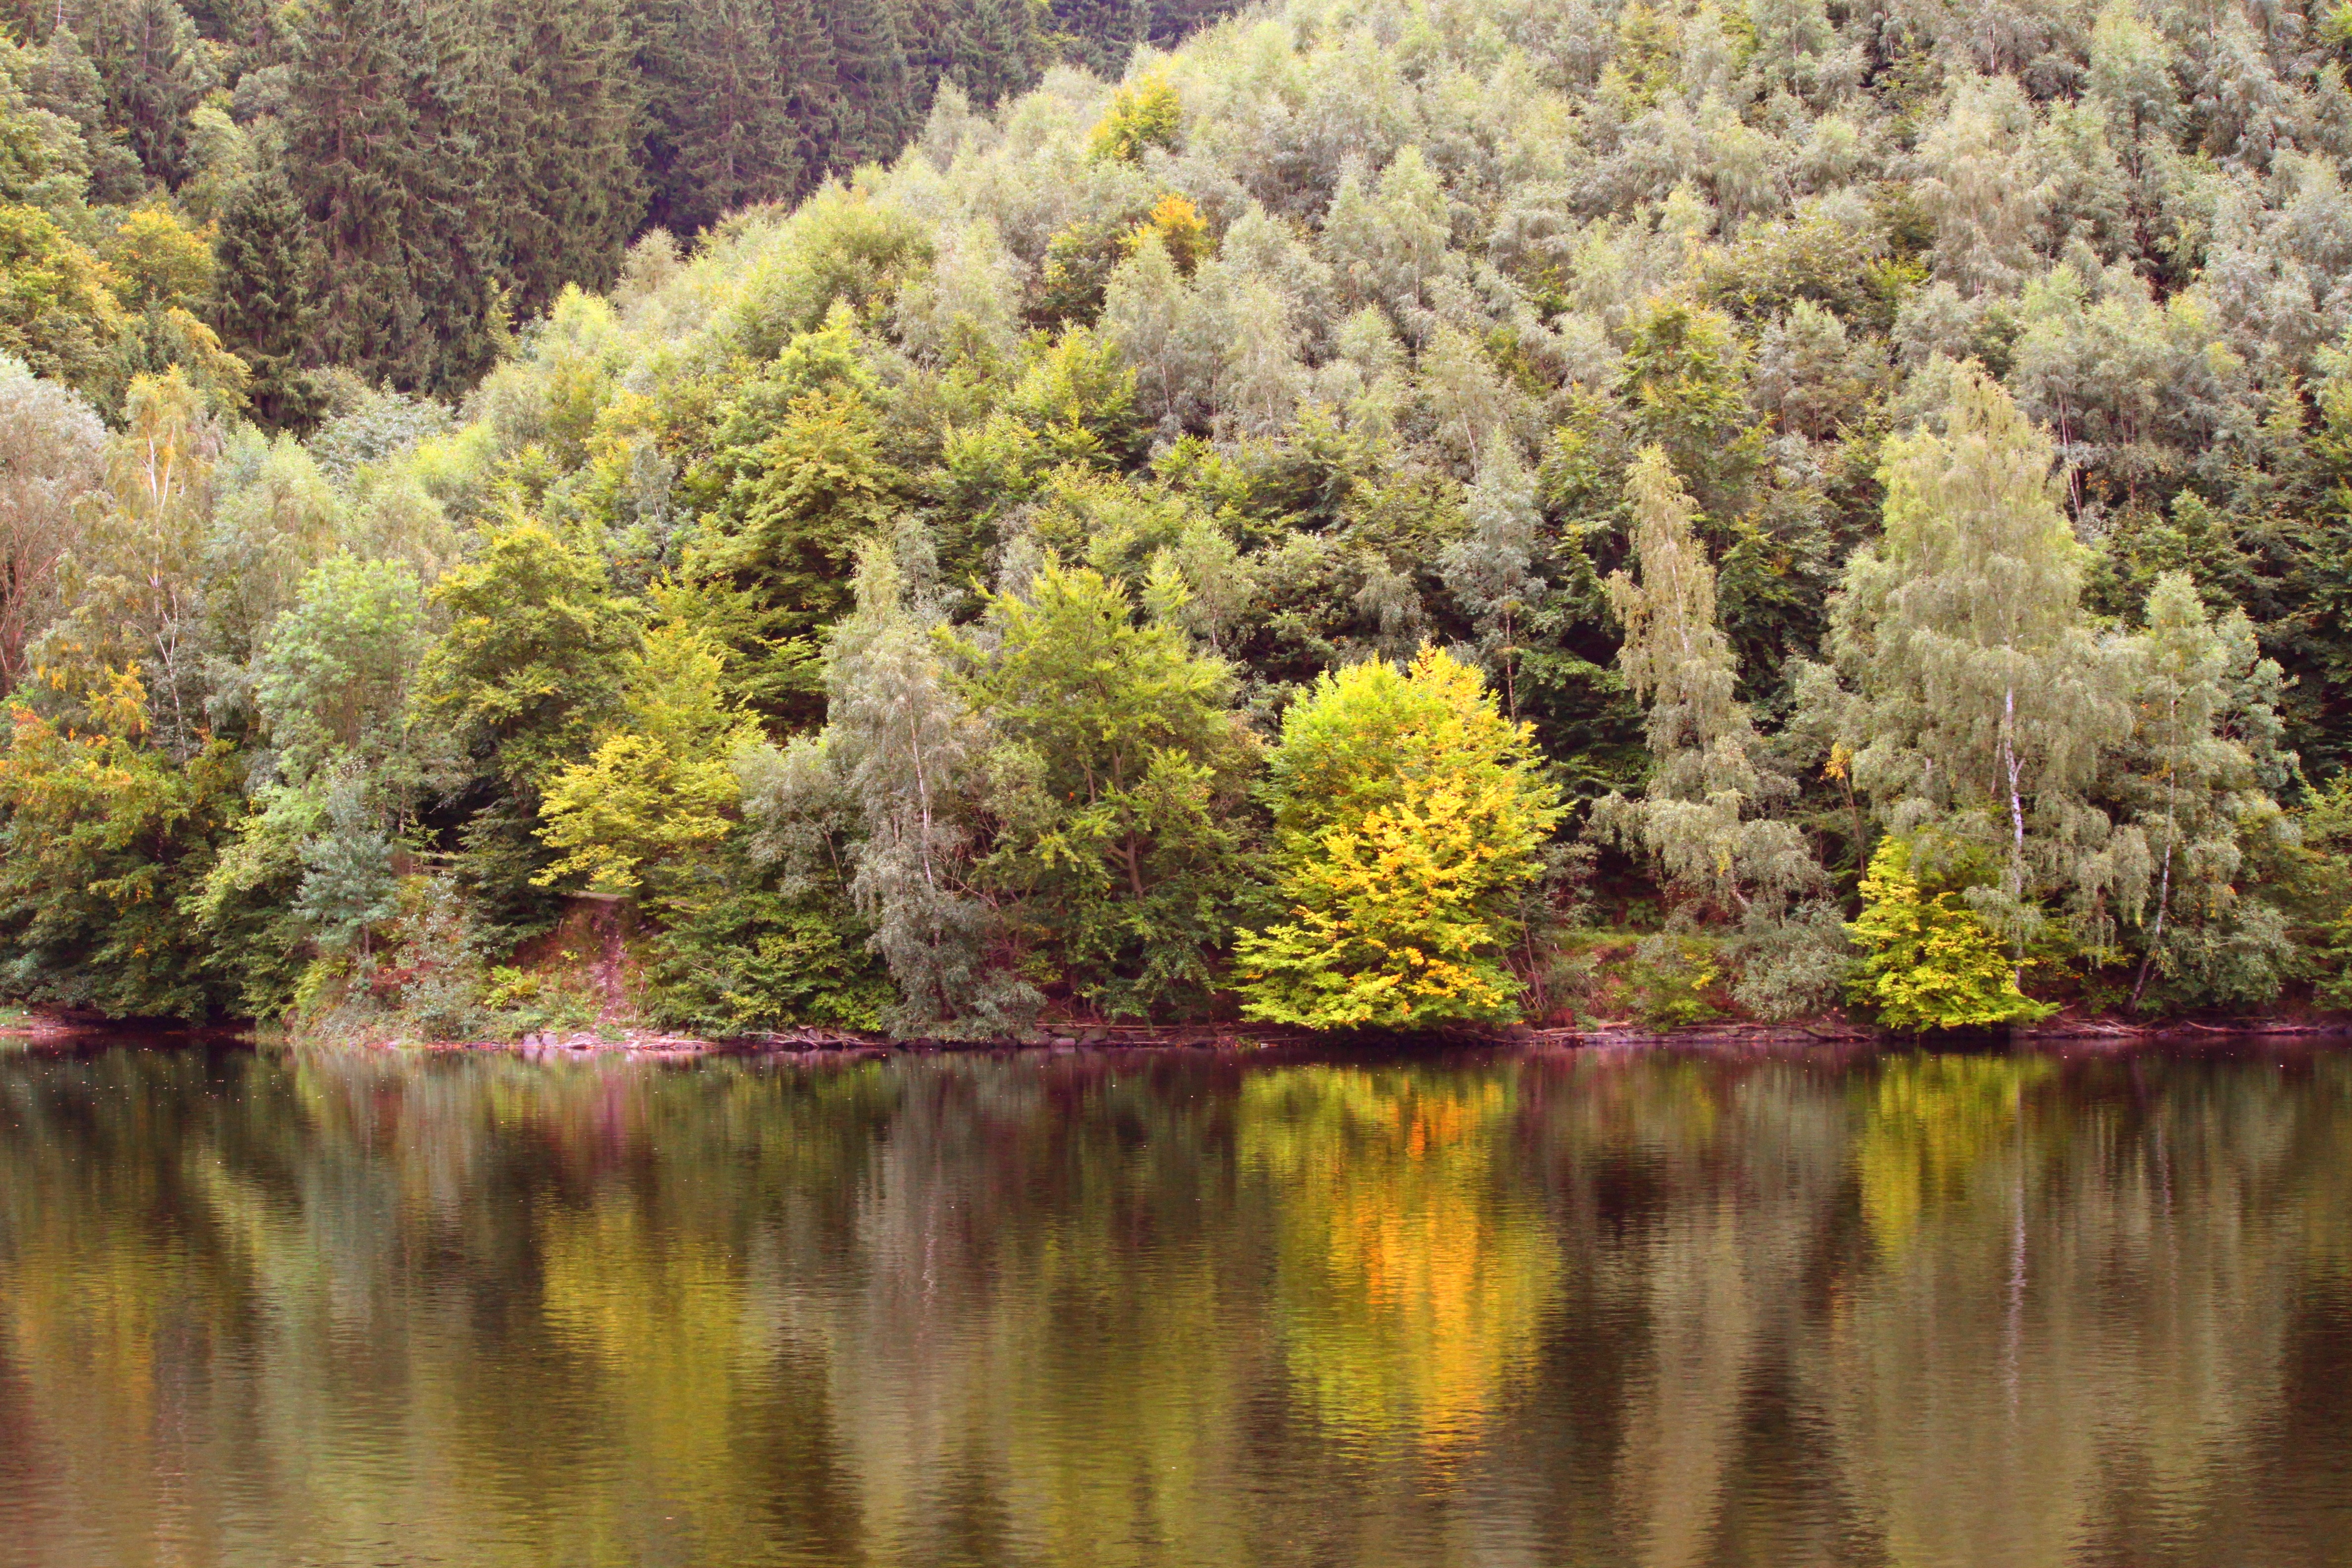
landscape, tree, water, nature, forest, light, plant, meadow, leaf, flower, lake, river, pond, green, reflection, peaceful, autumn, seascape, colorful, flora, season, lichtspiel, trees, leaves, background, reflections, germany, woodland, mood, waters, fall foliage, leaves in the autumn, eifel, golden autumn, mirroring, water reflection, autumn trees, woody plant, rursee